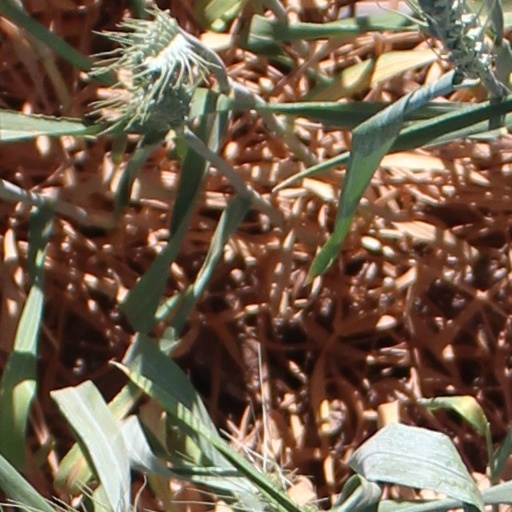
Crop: wheat